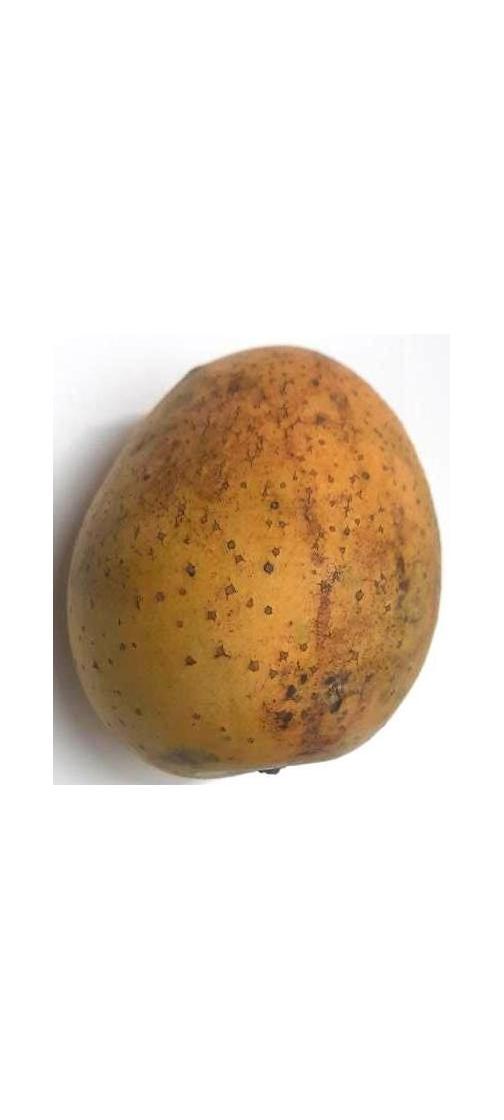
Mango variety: Gourmoti